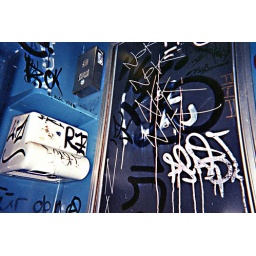
the walls in the train toilet